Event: Nepal Earthquake
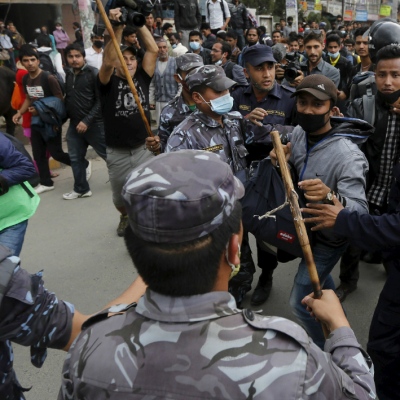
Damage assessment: no_damage